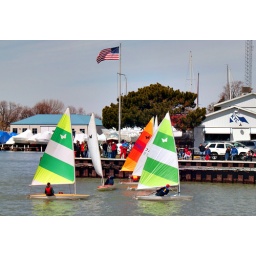
A colorful field of butterfly boats compete in the April Fools\' Regatta Saturday afternoon in Kenosha\'s harbor.